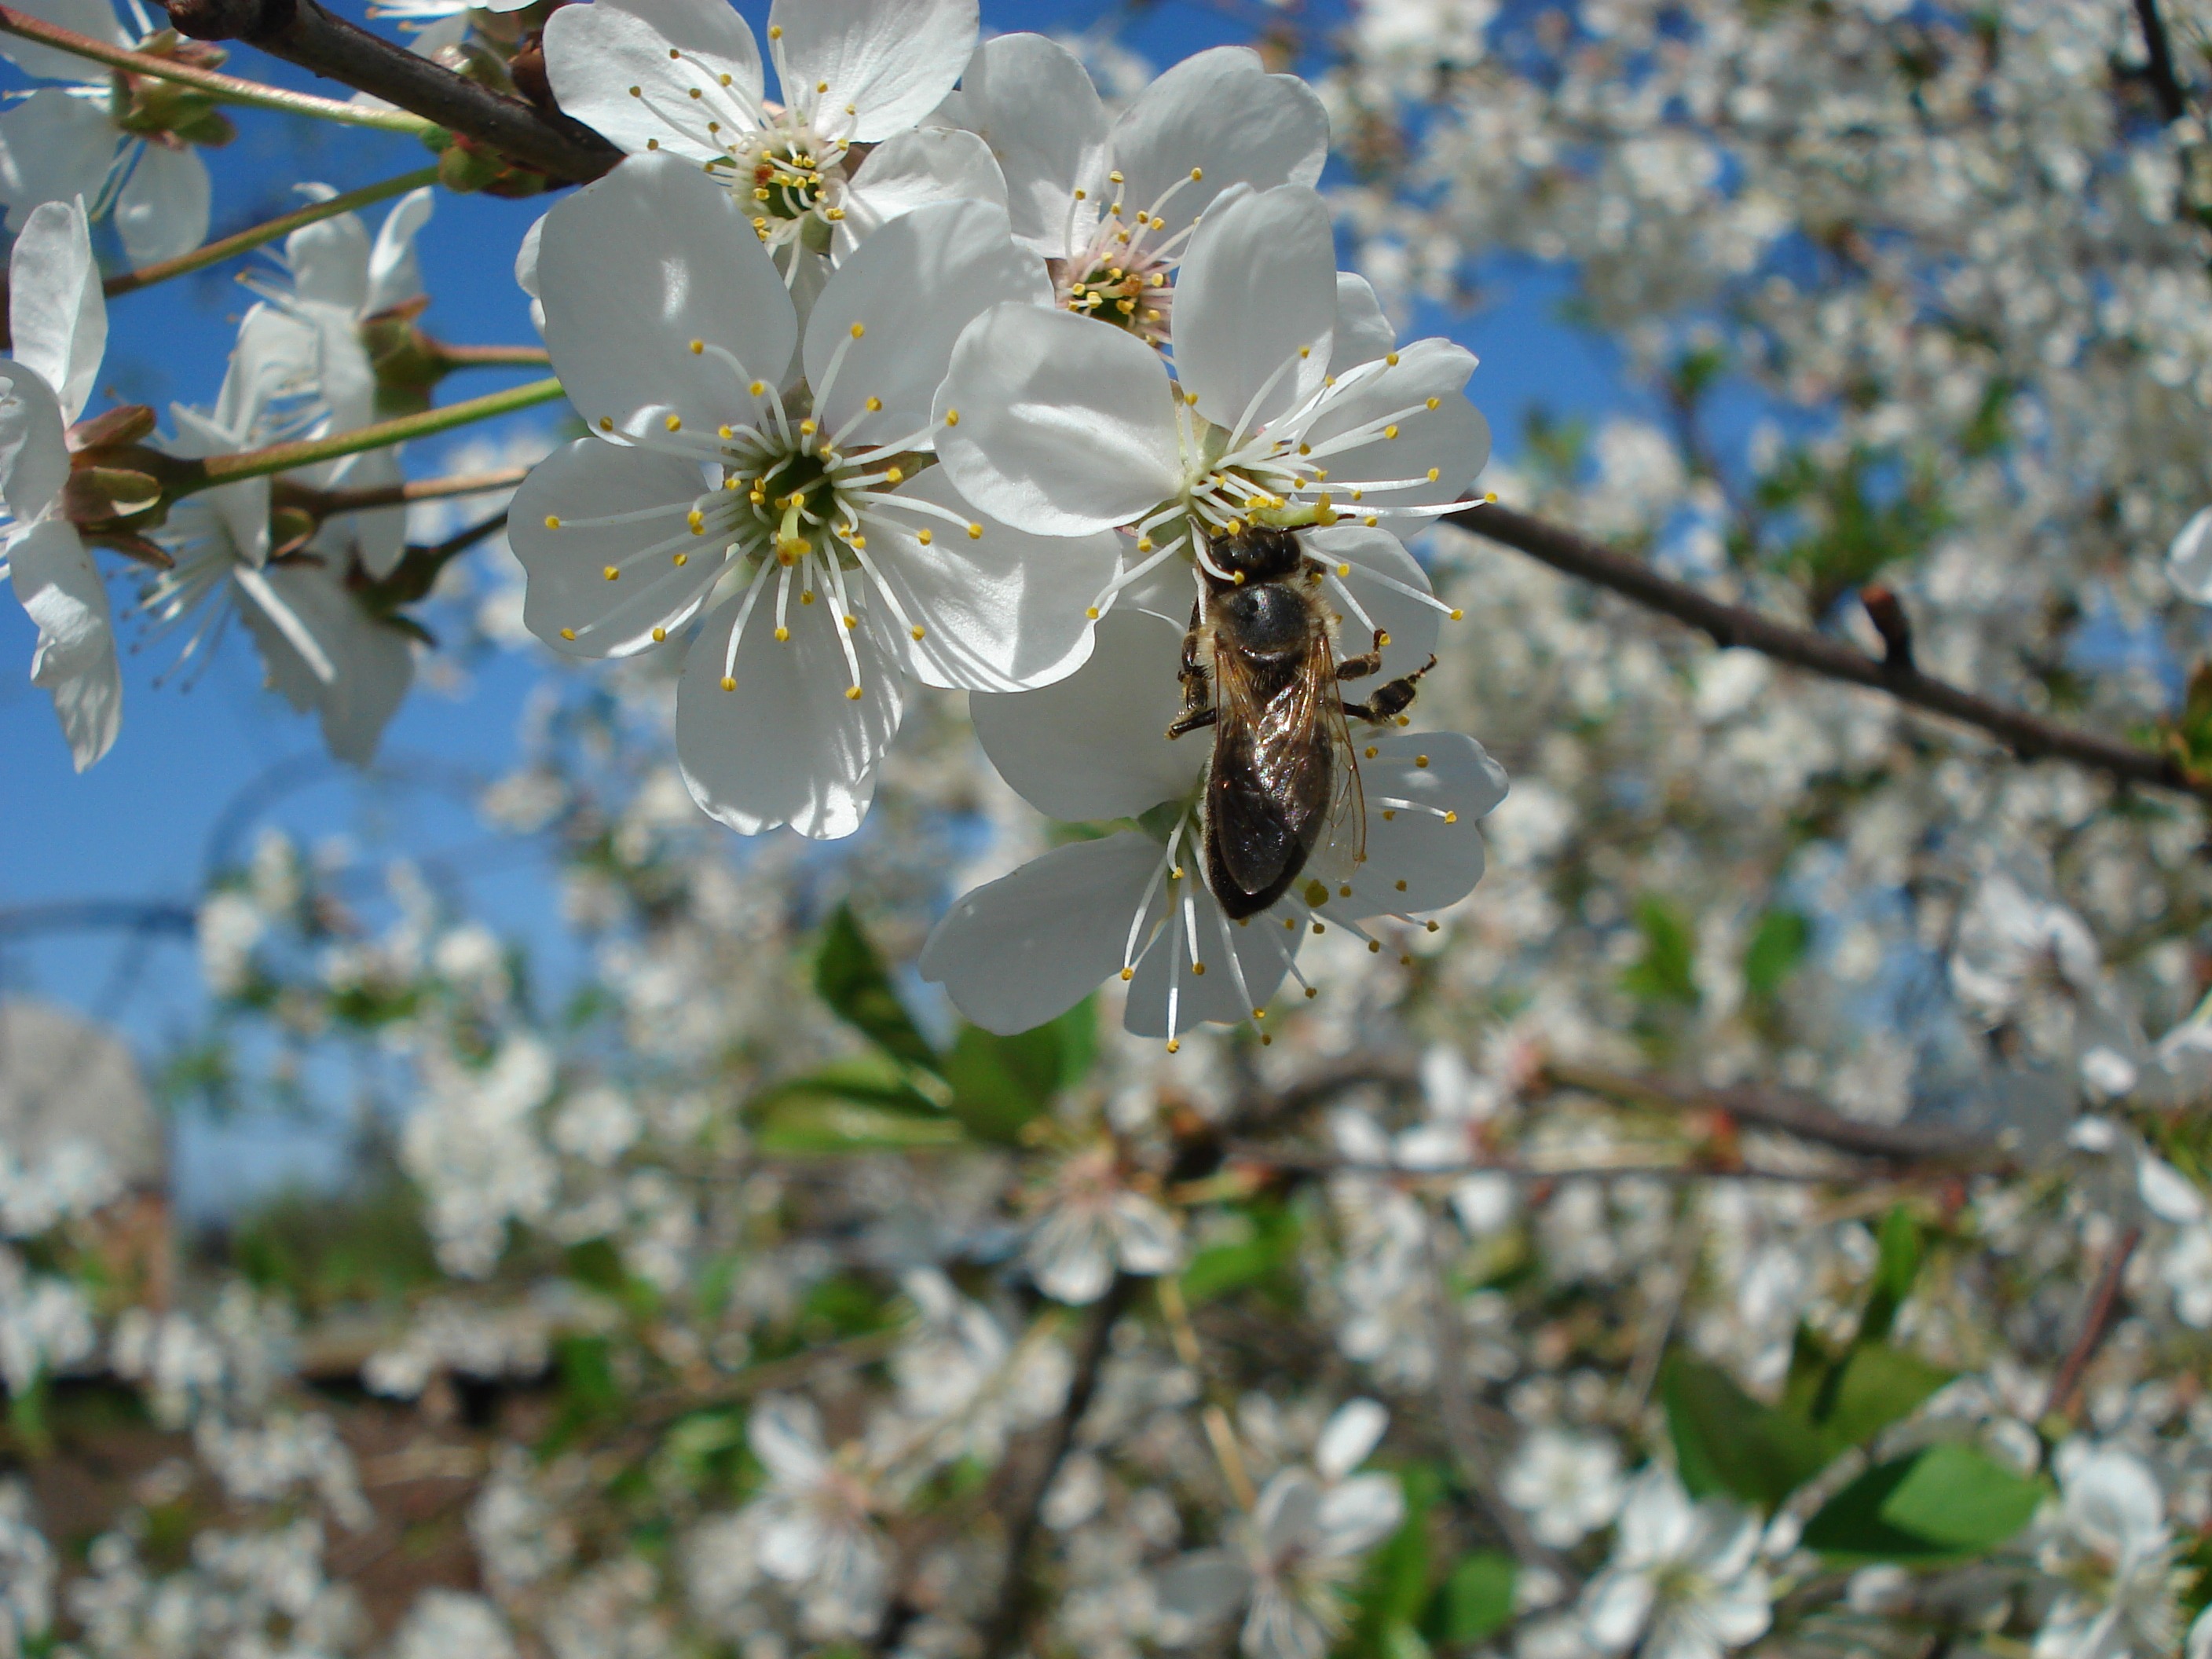
tree, nature, branch, blossom, plant, flower, spring, produce, insect, botany, flora, fauna, invertebrate, wildflower, bee, springtime, nectar, macro photography, flowering tree, honey bee, cherry blossoms, membrane winged insect, kwanzan cherry blossoms